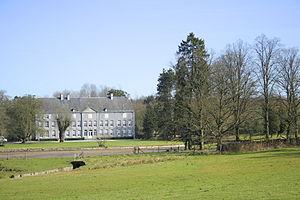
Emptinne (Belgique), l’aile classique du château de Fontaine (XVIIIe siècle).
Le château de Fontaine est un château située dans le village belge de Emptinne faisant partie de la commune de Hamois.